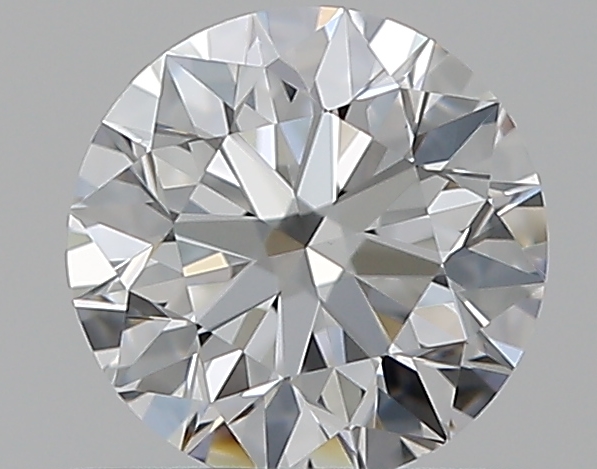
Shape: round
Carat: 0.5
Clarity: VVS2
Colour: E
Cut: EX
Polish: EX
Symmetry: EX
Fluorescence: N
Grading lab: GIA
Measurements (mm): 5.04 x 5.08 x 3.18